Kitabatake Shrine

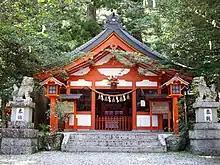
Kitabatake Jinja

is a Shinto shrine located in the Misugi neighborhood of the city of Tsu, Mie Prefecture, Japan. It is one of the Fifteen Shrines of the Kenmu Restoration. The main "kami" enshrined is the deified spirit of the imperial loyalist Kitabatake Akiyoshi and other members of the Kitabatake clan. The shrine's main festival is held annually on October 13.